Dheerga Sumangali

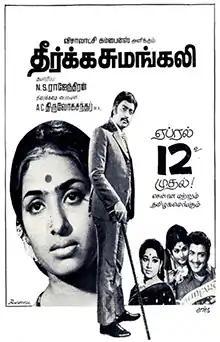
Theatrical release poster

Dheerga Sumangali is a 1974 Indian Tamil-language drama film co-written and directed by A. C. Tirulokchandar. The film was produced by N. S. Rajendran under Visalakshi Combines and stars K. R. Vijaya and Muthuraman, while Major Sundarrajan, V. K. Ramasamy and Sivakumar play supporting roles. The film's soundtrack and background score were composed by M. S. Viswanathan, while the lyrics for the songs were written by Kannadasan and Vaali.